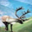
Label: deer